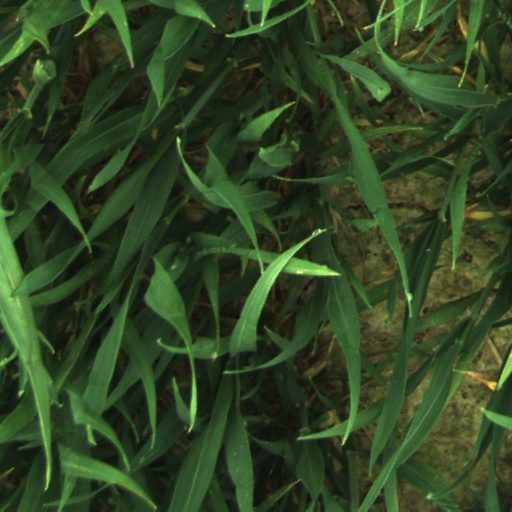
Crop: wheat